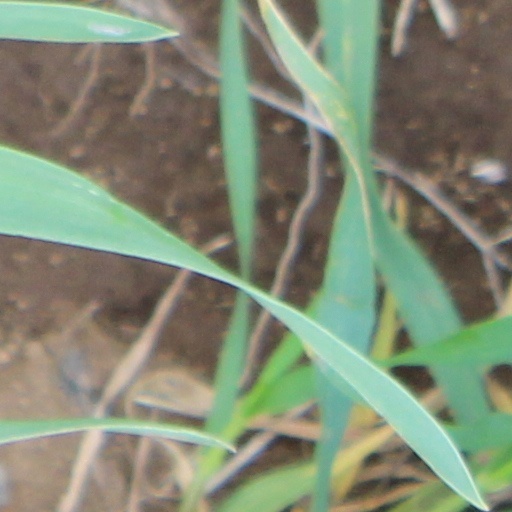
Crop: wheat